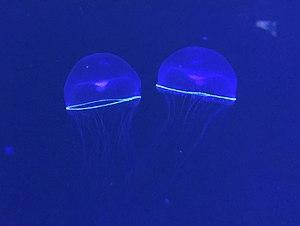
Osamu Shimomura, né le 27 août 1928 à Kyoto au Japon et mort le 19 octobre 2018 à Nagasaki, est un chimiste et biologiste marin japonais.